Jiangwan Town station

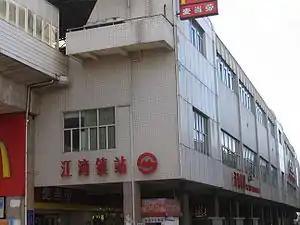
Station exterior

Jiangwan Town is a station on Shanghai Metro Line 3. It served as the northern terminus of Line 3 from its opening on 26 December 2000 until 18 December 2006, when the northern extension to opened. Next to this station is a big supermarket with a lot of small clothes stores and some dinner locations. This station is used by people from a relatively large area, including many students living on Fudan University and Tongji University campuses before the opening of Line 10 and Line 18. Both of these are less than 20 minutes' walk away.